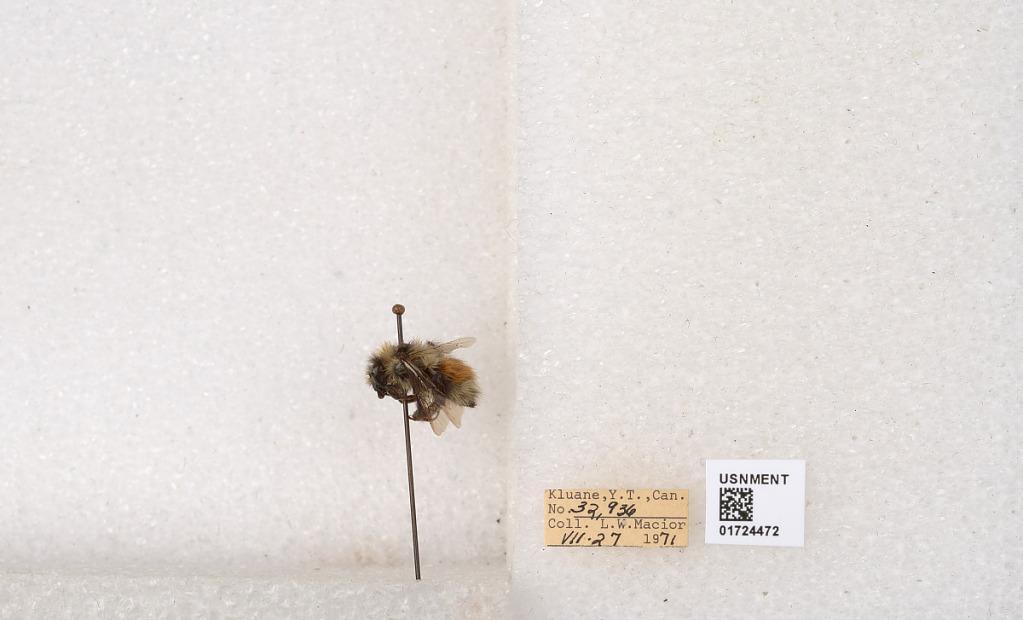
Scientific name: Bombus (Pyrobombus) sylvicola Kirby
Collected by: L. Macior
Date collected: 1971-7-27
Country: Canada
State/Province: Yukon Territory
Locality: Kluane National Park and Reserve
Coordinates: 60.7493, -139.504